Public Works Administration

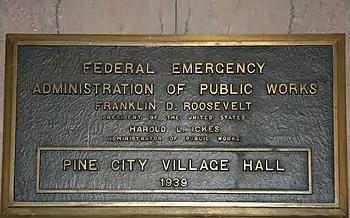
Federal Emergency Administration of Public Works project plaque in the Pine City, Minnesota, City Hall

The Public Works Administration (PWA), part of the New Deal of 1933, was a large-scale public works construction agency in the United States headed by Secretary of the Interior Harold L. Ickes. It was created by the National Industrial Recovery Act in June 1933 in response to the Great Depression. It built large-scale public works such as dams, bridges, hospitals, and schools. Its goals were to spend $3.3 billion in the first year, and $6 billion in all, to supply employment, stabilize buying power, and help revive the economy. Most of the spending came in two waves, one in 1933–1935 and another in 1938. Originally called the "Federal Emergency Administration of Public Works", it was renamed the Public Works Administration in 1935 and shut down in 1944.